Tree of Jesse

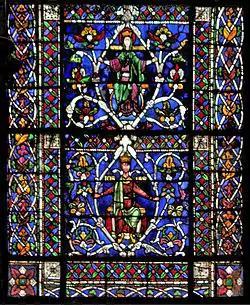
Two panels, all that remain, of a Jesse Tree window of the late 12th or early 13th century, Canterbury Cathedral

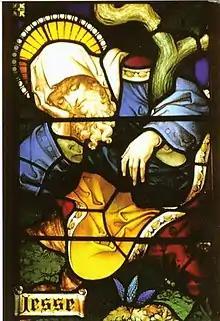
Detail of Jesse from the Stained Glass window of All Saints Church, Hove, Sussex. England

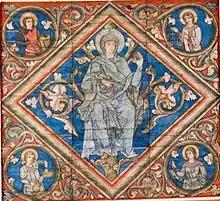
The Virgin Mary from the ceiling of St Michael's, Hildesheim

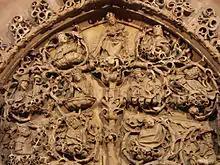
Relief of Tree of Jesse, Cathedral St. Peter, Worms, Germany

Among the famous stained glass windows of Chartres Cathedral in Northern France is the "Jesse Tree" window, of 1140–50, the far right of three windows above the "Royal Portal" and beneath the western rose window. It derives from the oldest known (and almost certainly the original) complex form of the "Jesse Tree", with the tree rising from a sleeping Jesse, a window placed in the Saint-Denis Basilica by Abbot Suger in about 1140, which is now heavily restored.